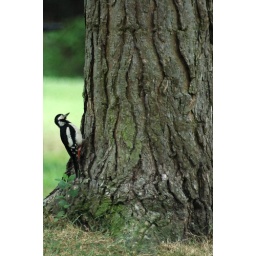
A woodpecker on a tree in Sandringham, Norfolk